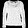
Label: Shirt